Failed back syndrome

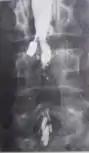
Myelogram showing typical findings of arachnoiditis in the lumbar spine.

Fibrous scarring can also be a complication within the subarachnoid space. It is notoriously difficult to detect and evaluate. Prior to the development of magnetic resonance imaging, the only way to ascertain the presence of arachnoiditis was by opening the dura. In the days of CT scanning and Pantopaque and later, Metrizamide myelography, the presence of arachnoiditis could be speculated based on radiographic findings. Often, myelography prior to the introduction of Metrizamide was the cause of arachnoiditis. It can also be caused by the long term pressure brought about with either a severe disc herniation or spinal stenosis. The presence of both epidural scarring and arachnoiditis in the same patient are probably quite common. Arachnoiditis is a broad term denoting inflammation of the meninges and subarachnoid space. A variety of causes exist, including infectious, inflammatory, and neoplastic processes. Infectious causes include bacterial, viral, fungal, and parasitic agents. Noninfectious inflammatory processes include surgery, intrathecal hemorrhage, and the administration of intrathecal (inside the dural canal) agents such as myelographic contrast media, anesthetics (e.g. chloroprocaine), and steroids (e.g. Depo-Medrol, Kenalog). Lately iatrogenic arachnoiditis has been attributed to misplaced Epidural Steroid Injection therapy when accidentally administered intrathecally. The preservatives and suspension agents found in all steroid injectates, which aren't indicated for epidural administration by the U.S. Food & Drug Administration (FDA) due to reports of severe adverse events including arachnoiditis, paralysis and death, have now been directly linked to the onset of the disease following the initial stage of chemical meningitis.